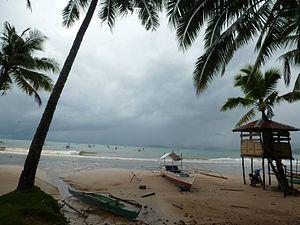
Sabang est un petit village situé sur la côte ouest de l'île de Palawan, aux Philippines. Il fait partie de la ville de Puerto Princesa et appartient au barangay Cabayugan. Sabang est fréquemment visité par les touristes comme point d'accès au parc national de la rivière souterraine de Puerto Princesa.